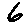
Label: 6